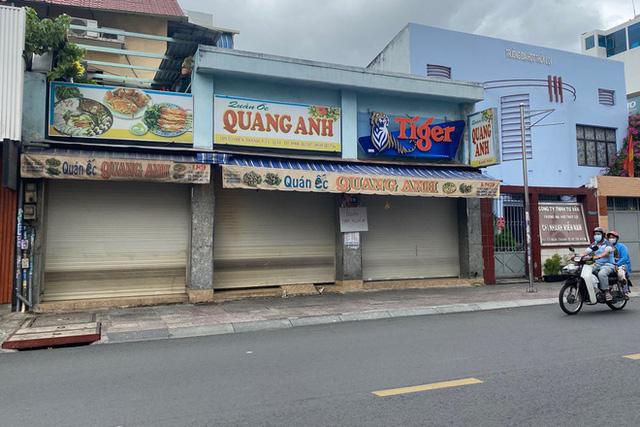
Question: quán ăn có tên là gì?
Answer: quán ăn có tên là quang anh